Shusha

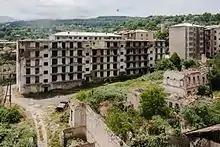
Part of Shusha in ruins in 2010

The Russian Empire consolidated its power in the Karabakh Khanate following the Treaty of Gulistan in 1813, when Iran was forced to recognize the Karabakh Khanate, along most of the other khanates they possessed in the Caucasus, as belonging to Russia, comprising present-day Dagestan and most of the modern-day Republic of Azerbaijan, while officially ceding Georgia as well, thus irrevocably losing the greater part of its Caucasian territories. Absolute consolidation of Russian power over Karabakh and the recently conquered parts of the Caucasus from Iran were confirmed with the outcome of the Russo-Persian War of 1826–1828 and the ensuing Treaty of Turkmenchay of 1828.